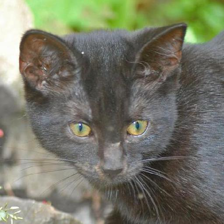
Label: animals